Craig Conway (footballer)

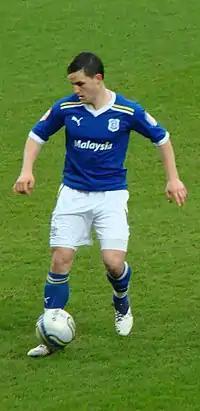
Conway playing for Cardiff City in 2012

On 21 June 2011, Conway confirmed that he had agreed terms with Cardiff City and that he would have a medical within the next couple of days. Conway completed his move and signed a three-year contract with the Bluebirds on 23 June 2011. He made his debut in a 1–0 win over West Ham United on the opening day of the Championship season. Conway scored his first goal for Cardiff the following game against Oxford United in the Football League Cup. He then followed up his goal against Oxford with another goal against Bristol City in the league just four days later. Conway's third came as the winning goal against Huddersfield Town, putting the Bluebirds through to the third round of the League Cup. He made his 250th career appearance in a 2–0 win over Crystal Palace on 5 November. Conway was an unused substitute at Wembley in the League Cup Final. In April 2012, Conway was selected for the match against Watford, but was taken off with 32 minutes played following a tackle made by Jonathan Hogg, which resulted in an ankle injury and ended his season, four games early.